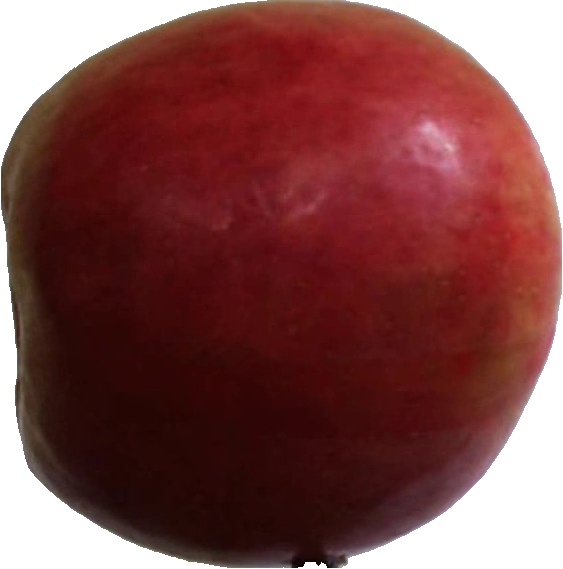
Label: apple_crimson_snow_1